Nablus

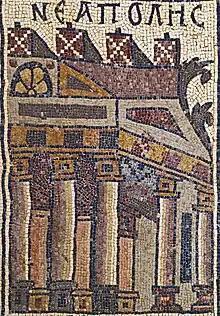
Depiction of Nablus (Neapolis) in the Umm ar-Rasas mosaics, 8th century CE

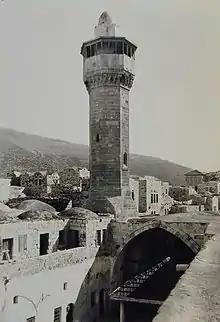
Minaret and entrance of 10th-century Great Mosque of Nablus, 1908

Neapolis, along with most of Palestine, was conquered by the Muslims under Khalid ibn al-Walid, a general of the Rashidun army of Umar ibn al-Khattab, in 636 after the Battle of Yarmouk. The city's name was retained in its Arabicized form, . The town prevailed as an important trade center during the centuries of Islamic Arab rule under the Umayyad, Abbasid and Fatimid dynasties.